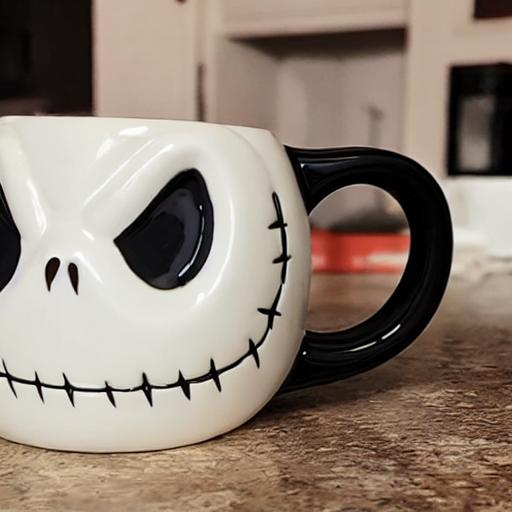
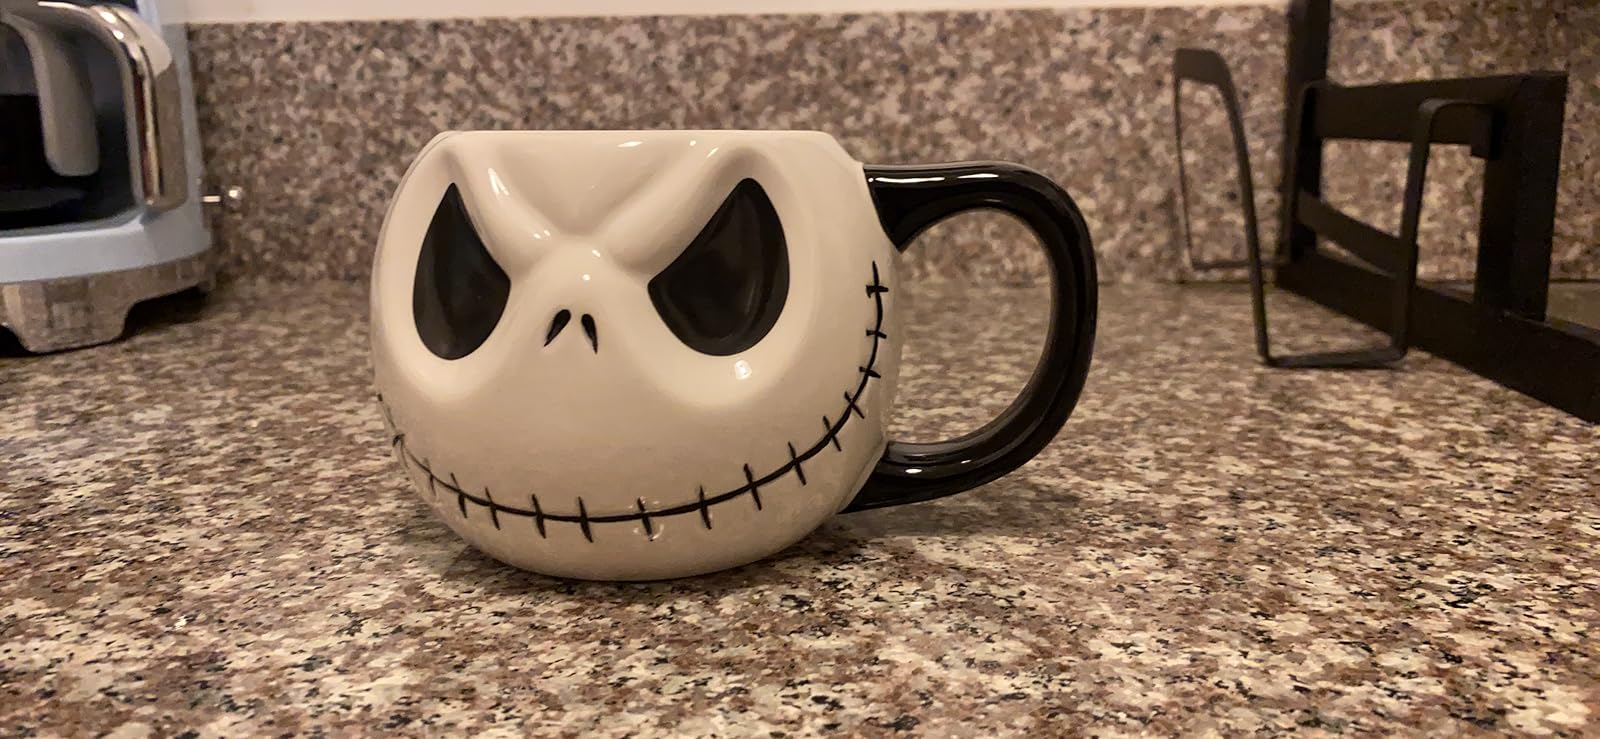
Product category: items_mug
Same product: no